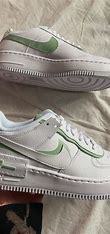
Brand: Nike
Model: Air Force 1 Shadow